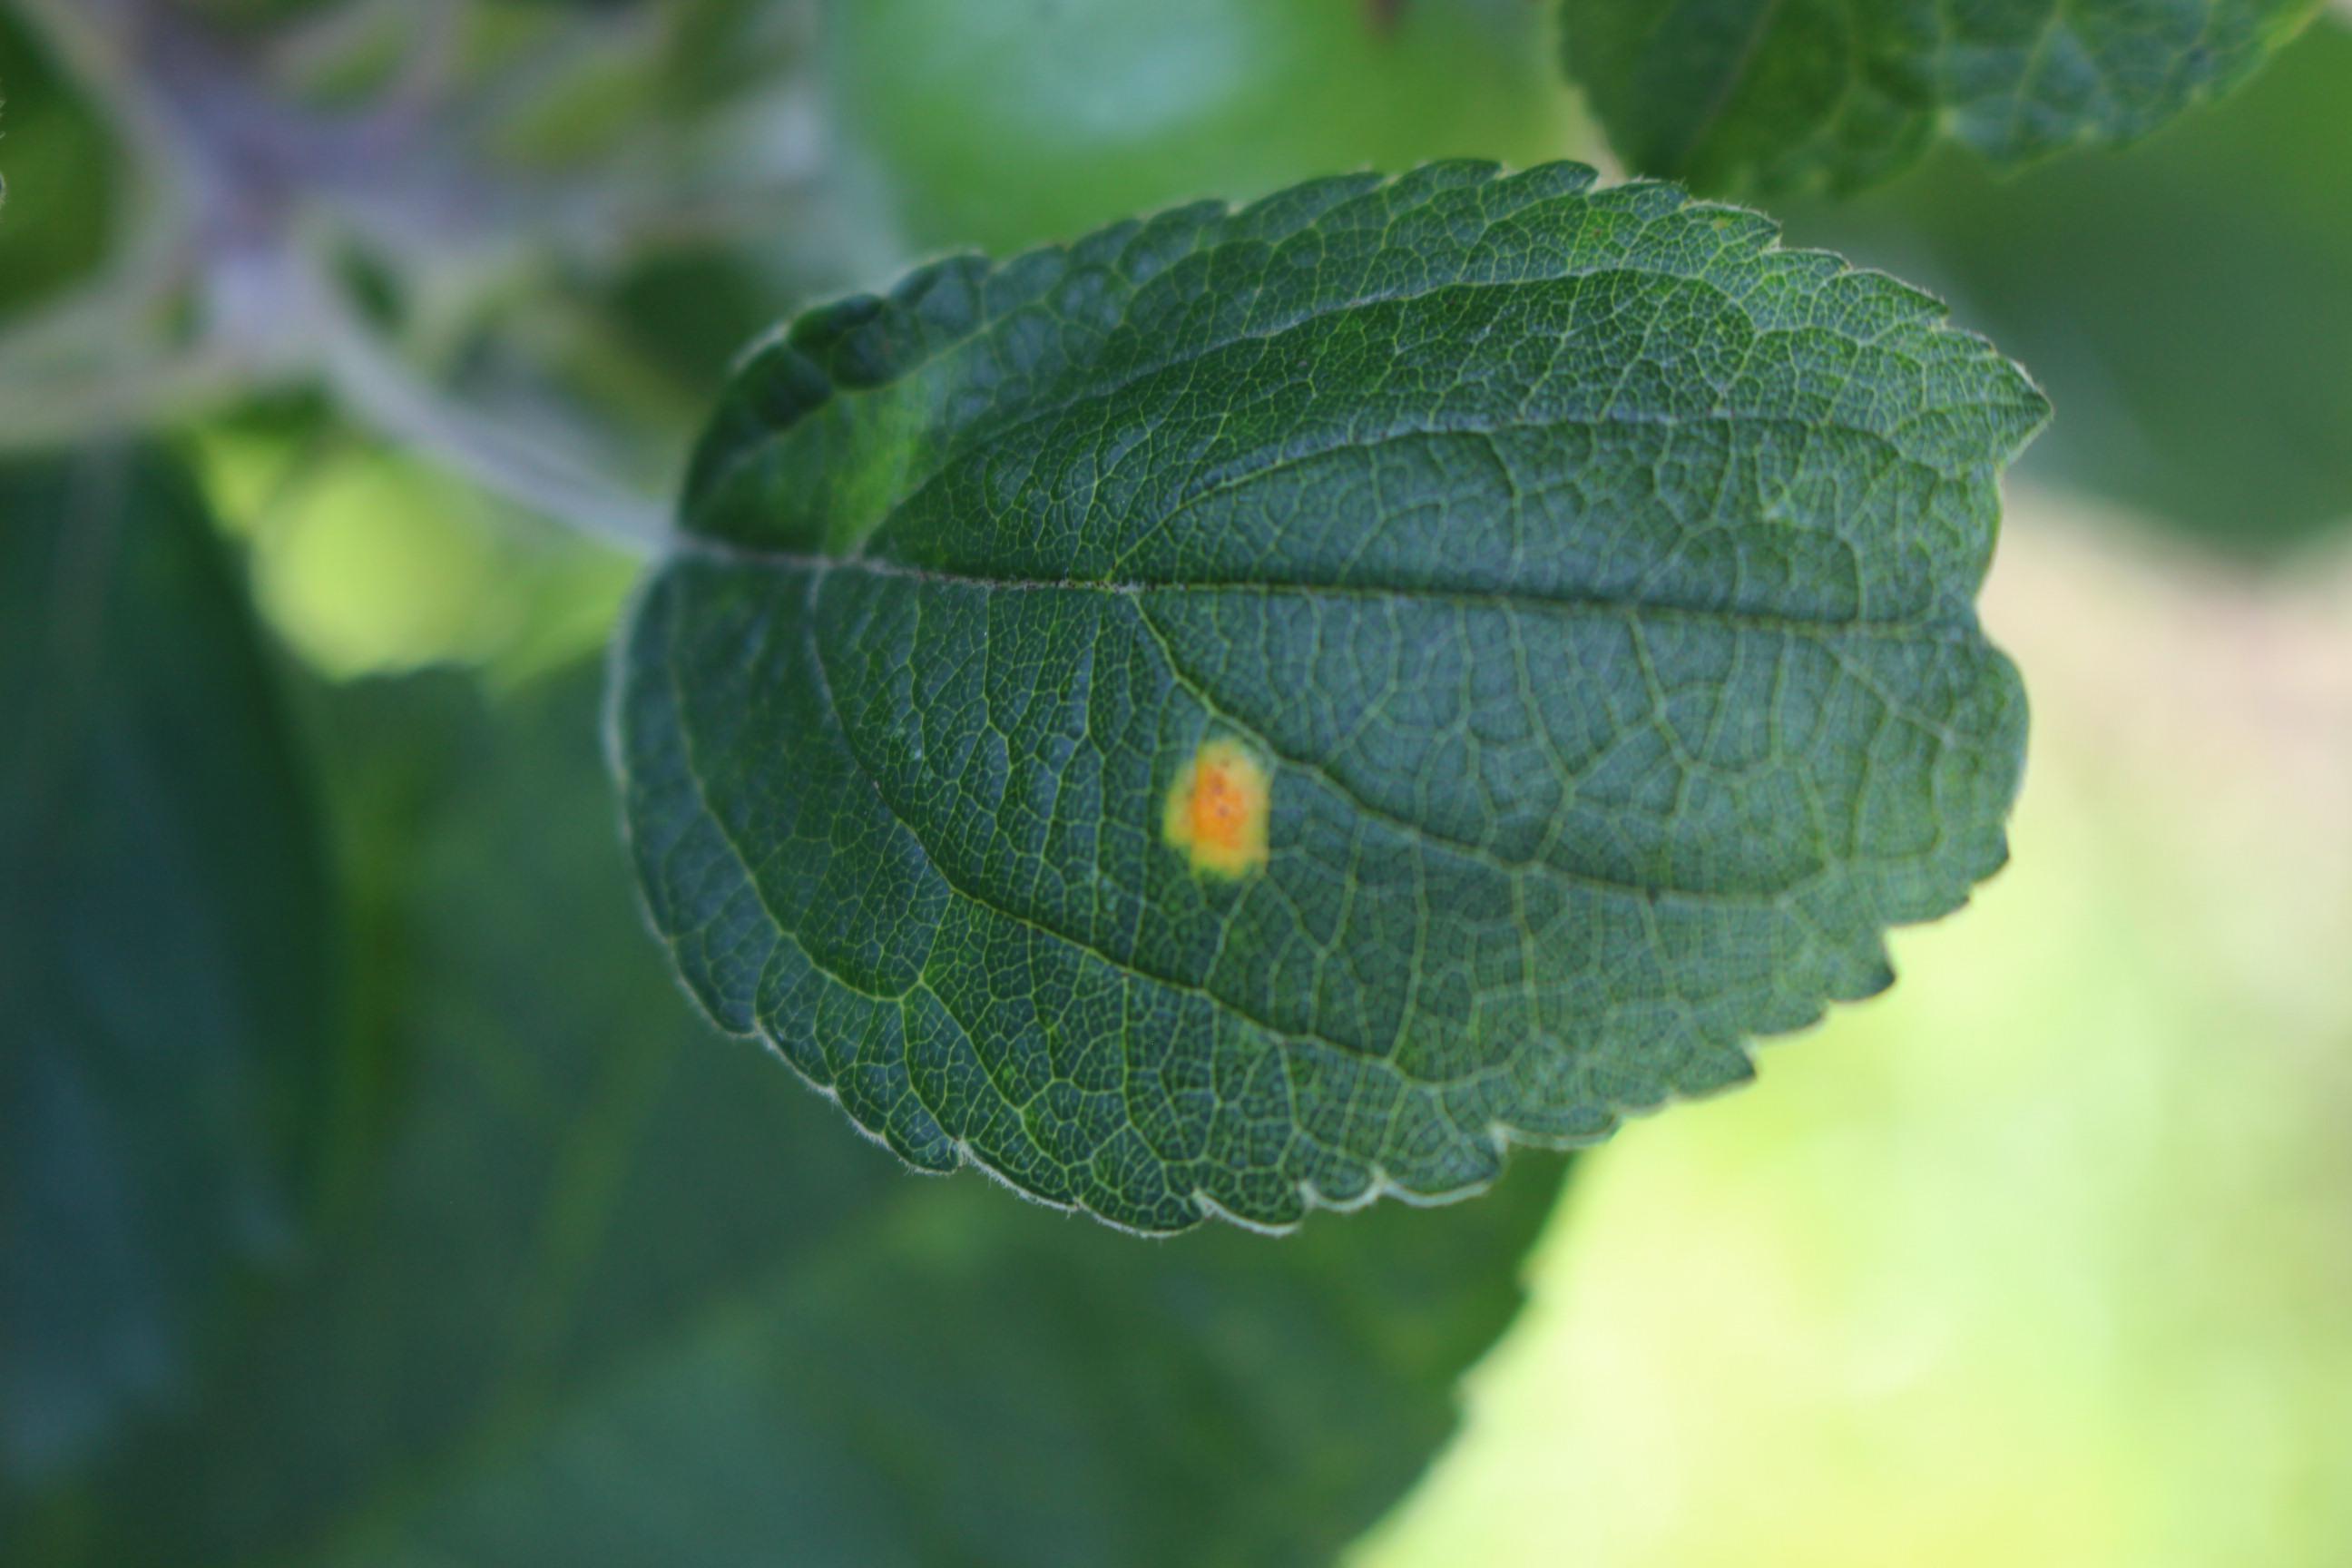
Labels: rust